Red kangaroo

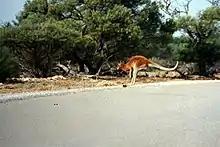
A red kangaroo crossing a highway

The female red kangaroo is usually permanently pregnant except on the day she gives birth; she has the ability to freeze the development of an embryo until the previous joey is able to leave the pouch. This is known as embryonic diapause, and will occur in times of drought and in areas with poor food sources. The composition of the milk produced by the mother varies according to the needs of the joey. In addition, red kangaroo mothers may "have up to three generations of offspring simultaneously; a young-at-foot suckling from an elongated teat, a young in the pouch attached to a second teat and a blastula in arrested development in the uterus".